Answer in natural language. Consider the 3D positions of the objects in the scene and not just the 2D positions in the image. Is the centerpoint of  framed landscape painting with airship (marked B) at a higher height than bed (marked C)? Choose between the following options: yes or no
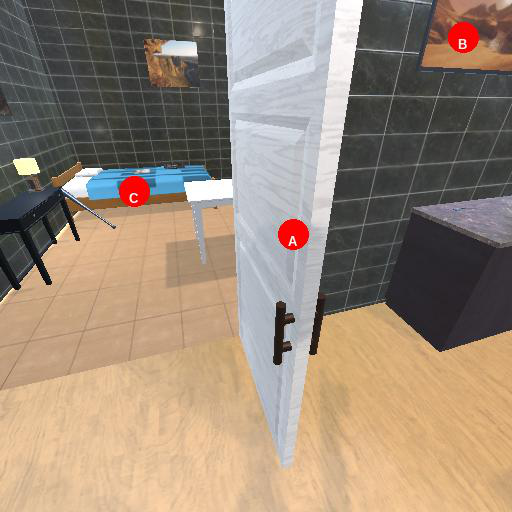
<answer>yes</answer>